Air Efficiency Award

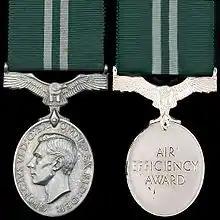
Second King George VI version

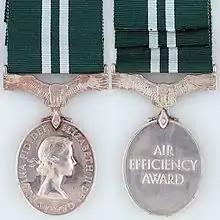
Second Queen Elizabeth II version

The obverse bears the uncrowned effigy of the reigning monarch. Four versions of the medal have been awarded.